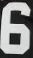
Number: 6